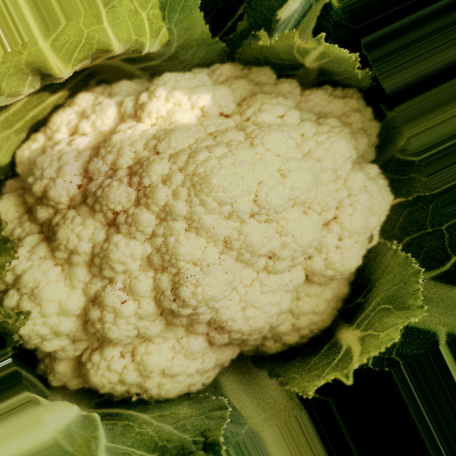
Label: Disease Free